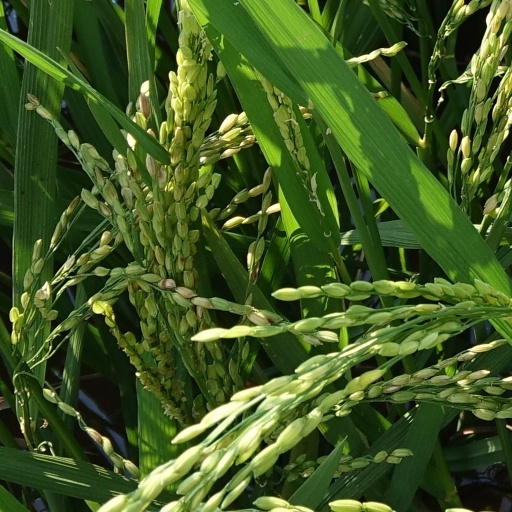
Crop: rice